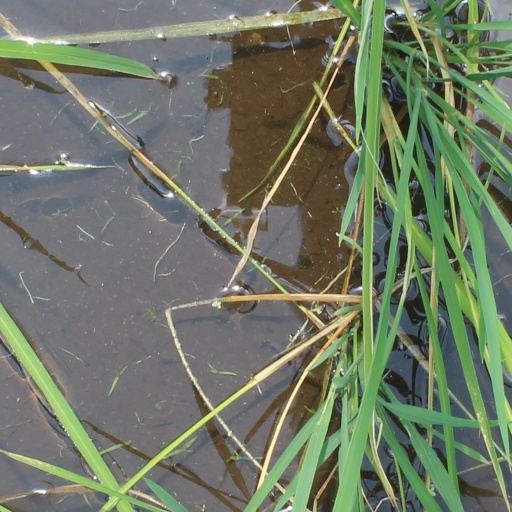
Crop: rice